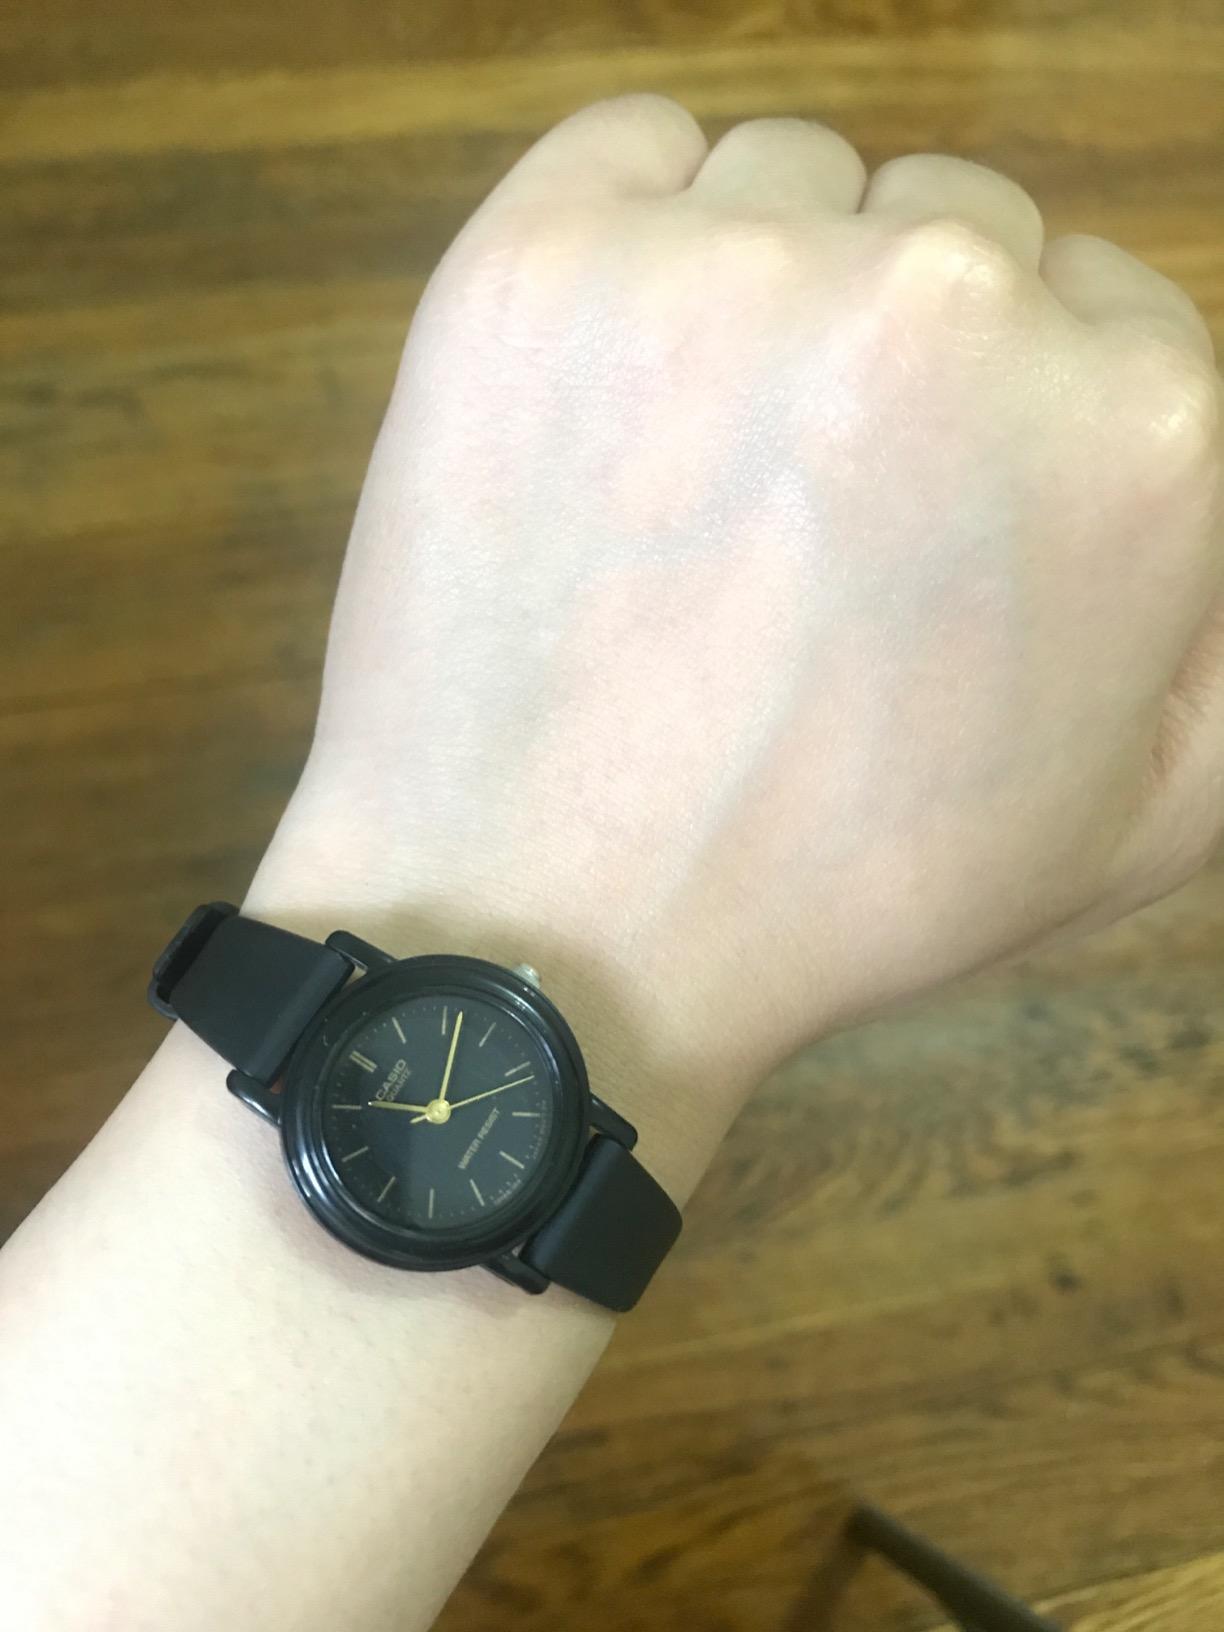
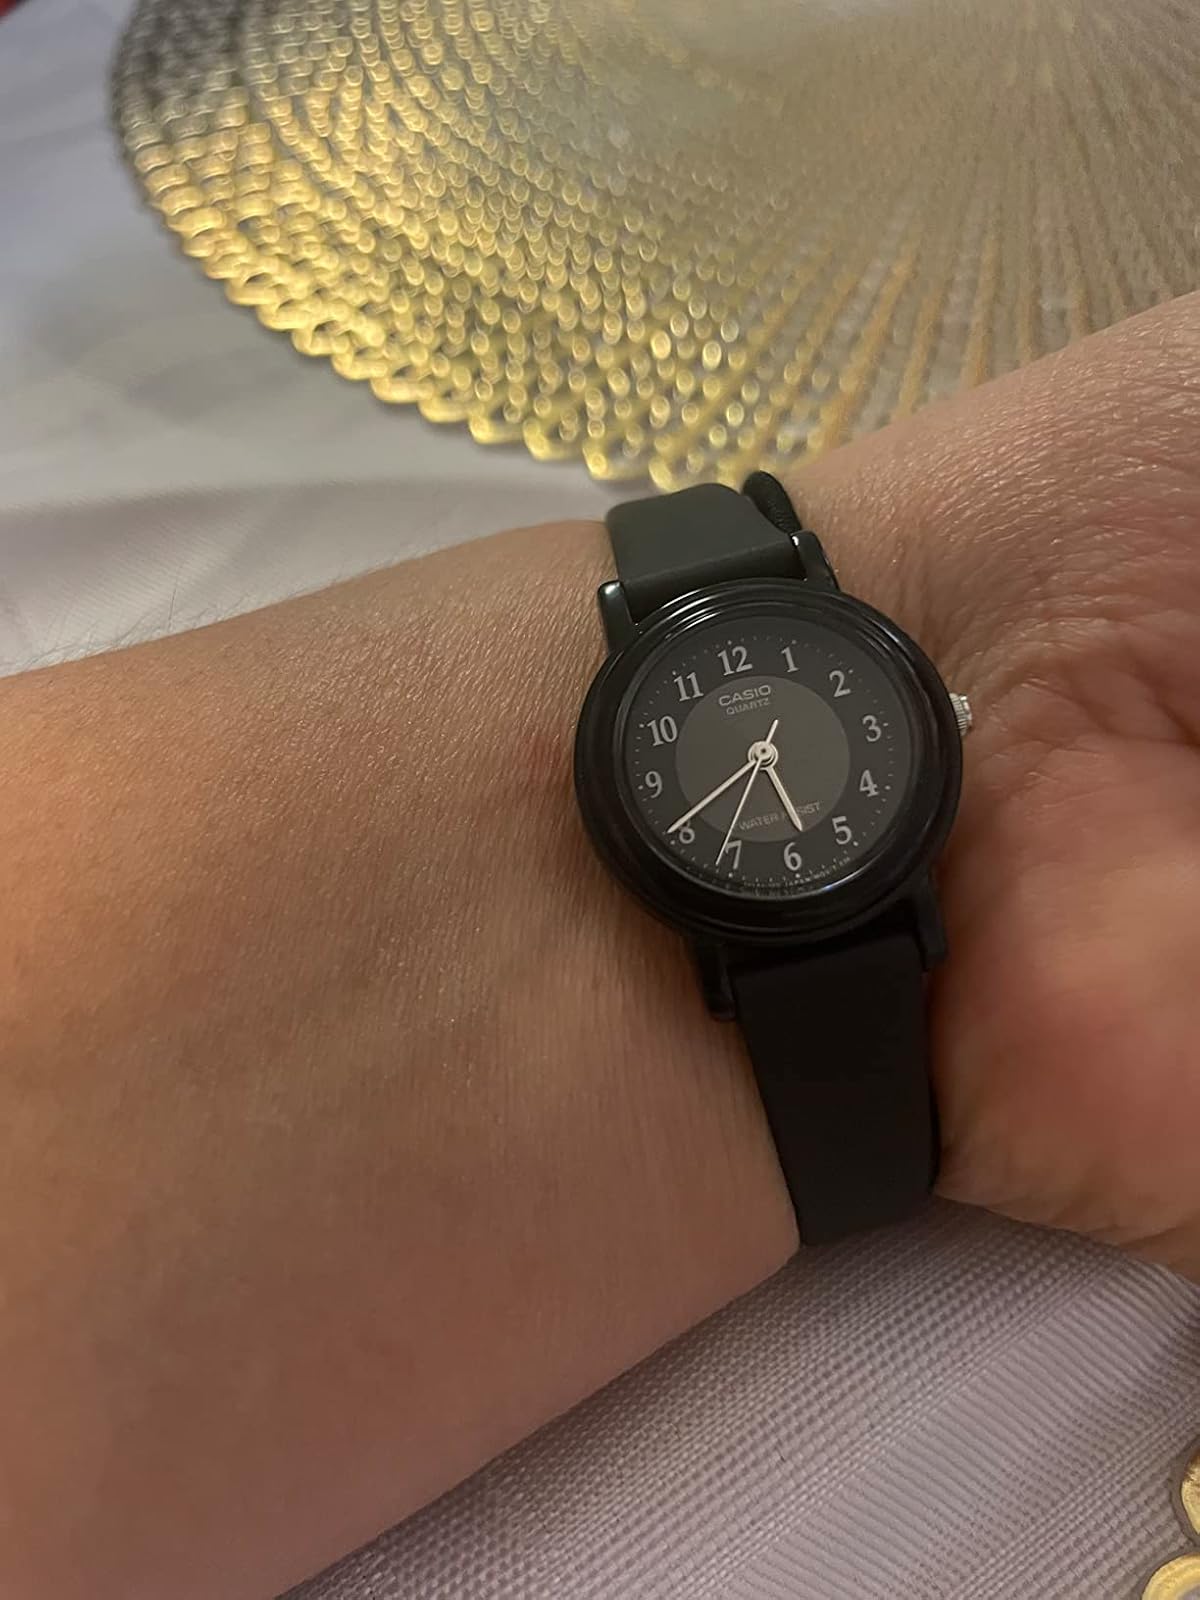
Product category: accessories_watch
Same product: no